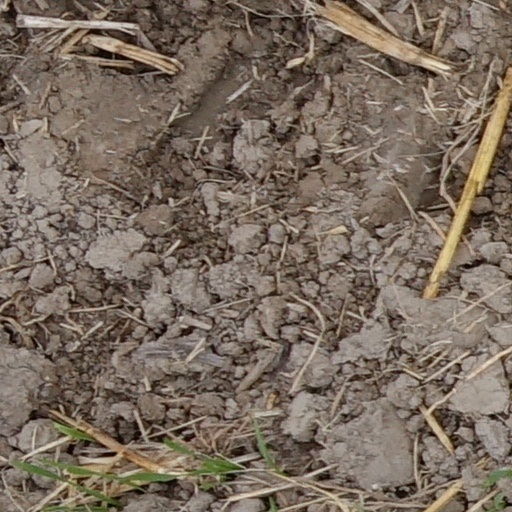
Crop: wheat